Border Down

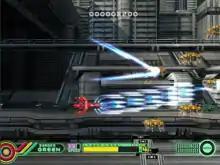
The player, controlling the red ship, fights off enemies to the right in the first stage.

"Border Down" is a side-scrolling shoot 'em up set in a futuristic setting. Centuries after humans have colonized Mars, hostile aliens begin attacking the planet. The Mars defense force mobilizes and launch a new type of unmanned aircraft. The player takes on the role of a pilot, controlling the aircraft through a remote control interface. The game's name is derived from its "border system". Each stage has three parallel variations, or "borders" of varying difficulty. The player starts on the easiest border ("green"), and if they lose a life, drop to "yellow", and then finally the difficult "red" border. If the player loses a life in the red border, it is game over, though a continue option can be unlocked through repeated play. Each border is slightly different from the others, usually featuring other enemies and modified stage layouts and backgrounds. The final stage and ending are determined by the amount of time spent in each border during a playthrough. The Dreamcast version also features a "Remix mode" with new enemy attack patterns.